Breskens

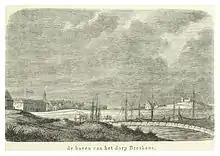
Breskens, c. 1855.

In early 1487 Maximilian I, Holy Roman Emperor, granted the coastal region of the Scheldt as a fief to Philip of Cleves. The coastal areas were drained and the village of Breskens was founded in 1510.